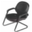
Label: chair